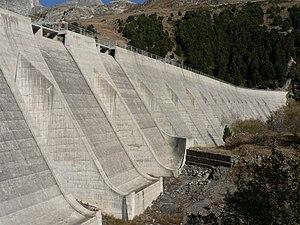
Barrage amont d'Aussois (Savoie, France): barrage-poids évidé
Un barrage est un ouvrage d'art construit en travers d'un cours d'eau et destiné à en réguler le débit et/ou à stocker de l'eau, notamment pour le contrôle des crues, l'irrigation, l'industrie, l'hydroélectricité, la pisciculture, une réserve d'eau potable, etc. Dans la nature, il existe aussi des barrages de castors.
Aussois est une commune française située dans le département de la Savoie, en région Auvergne-Rhône-Alpes.